Faiyum

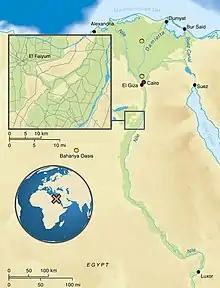
El Faiyum map

Under the Ptolemaic Kingdom, the city was called "Ptolemais Euergétis" until Ptolemy II Philadelphus (309–246 BC) renamed the city "Arsinoë" and the whole nome after the name of his sister-wife Arsinoe II (316–270 or 268), who was deified after her death as part of the Ptolemaic cult of Alexander the Great, the official religion of the kingdom. Ptolemy II Philadelphus also established a town at the edge of Faiyum named "Philadelphia". It was laid out in a regular grid plan to resemble a typical Greek city, with private dwellings, palaces, baths and a theatre.